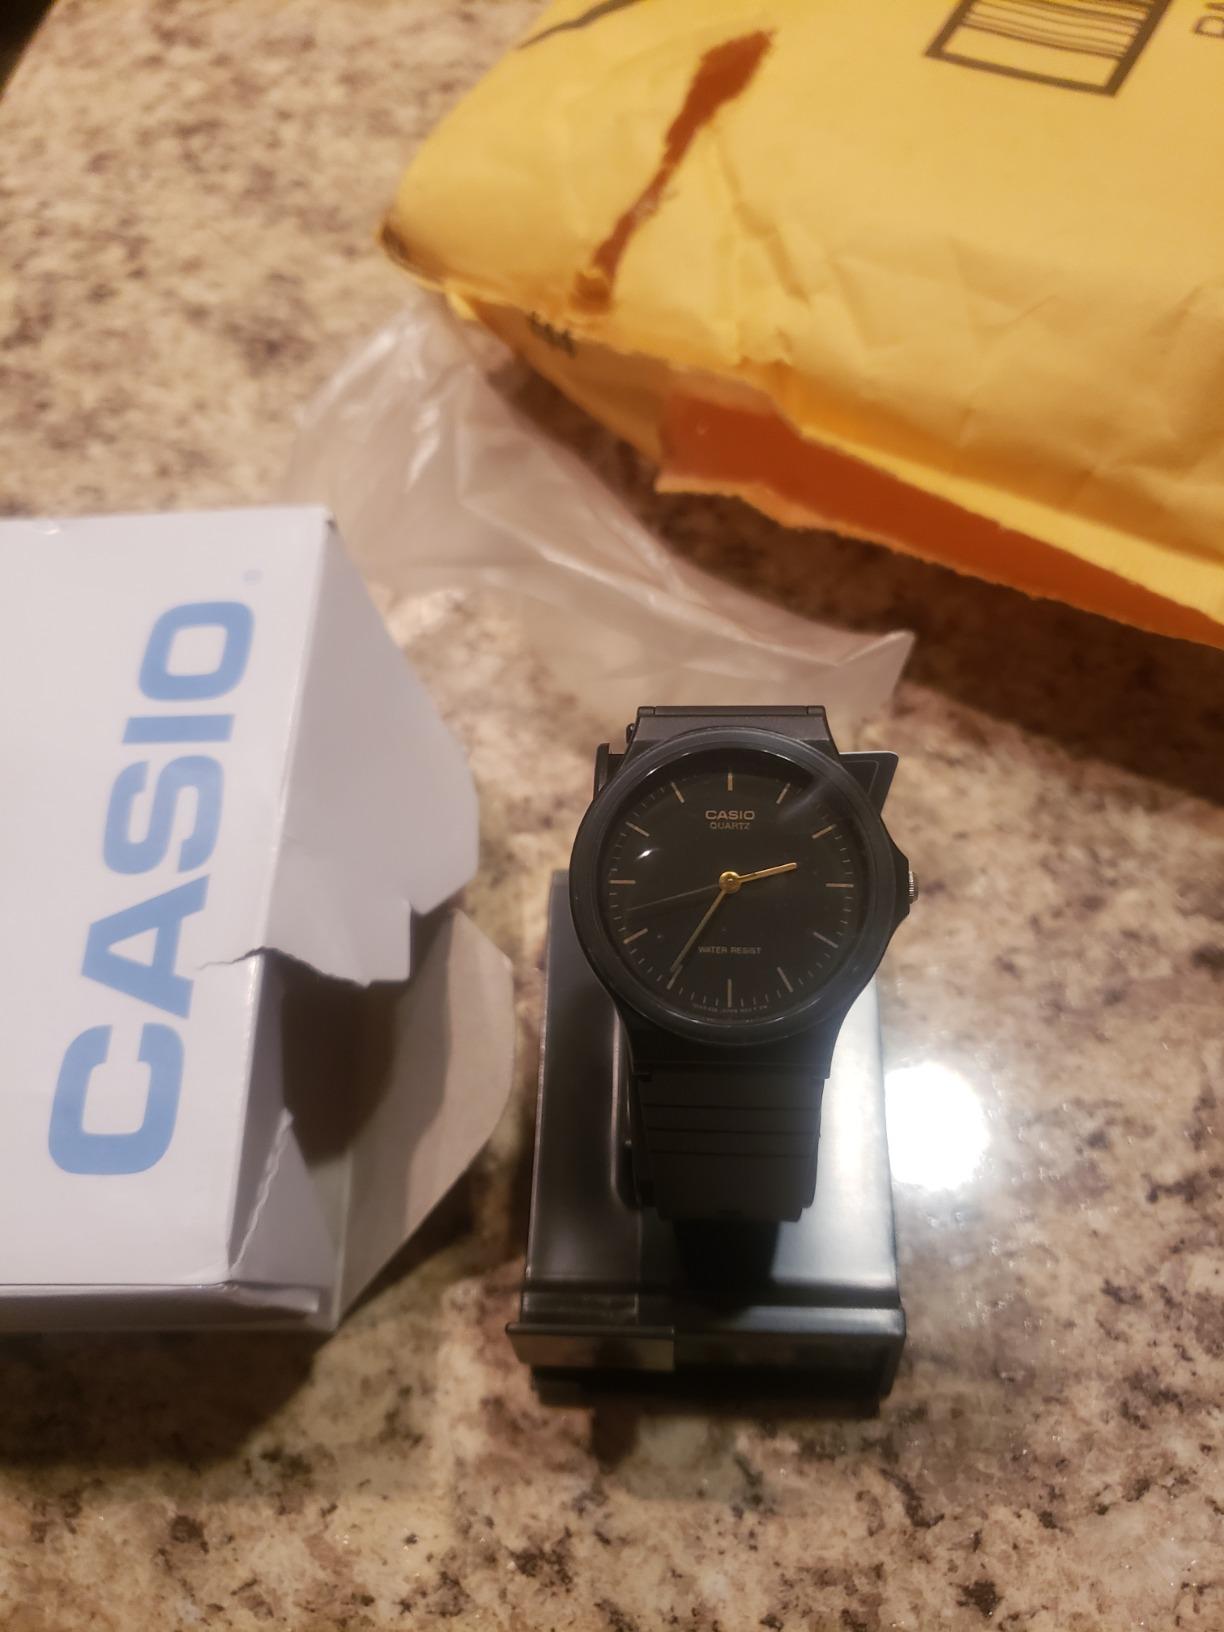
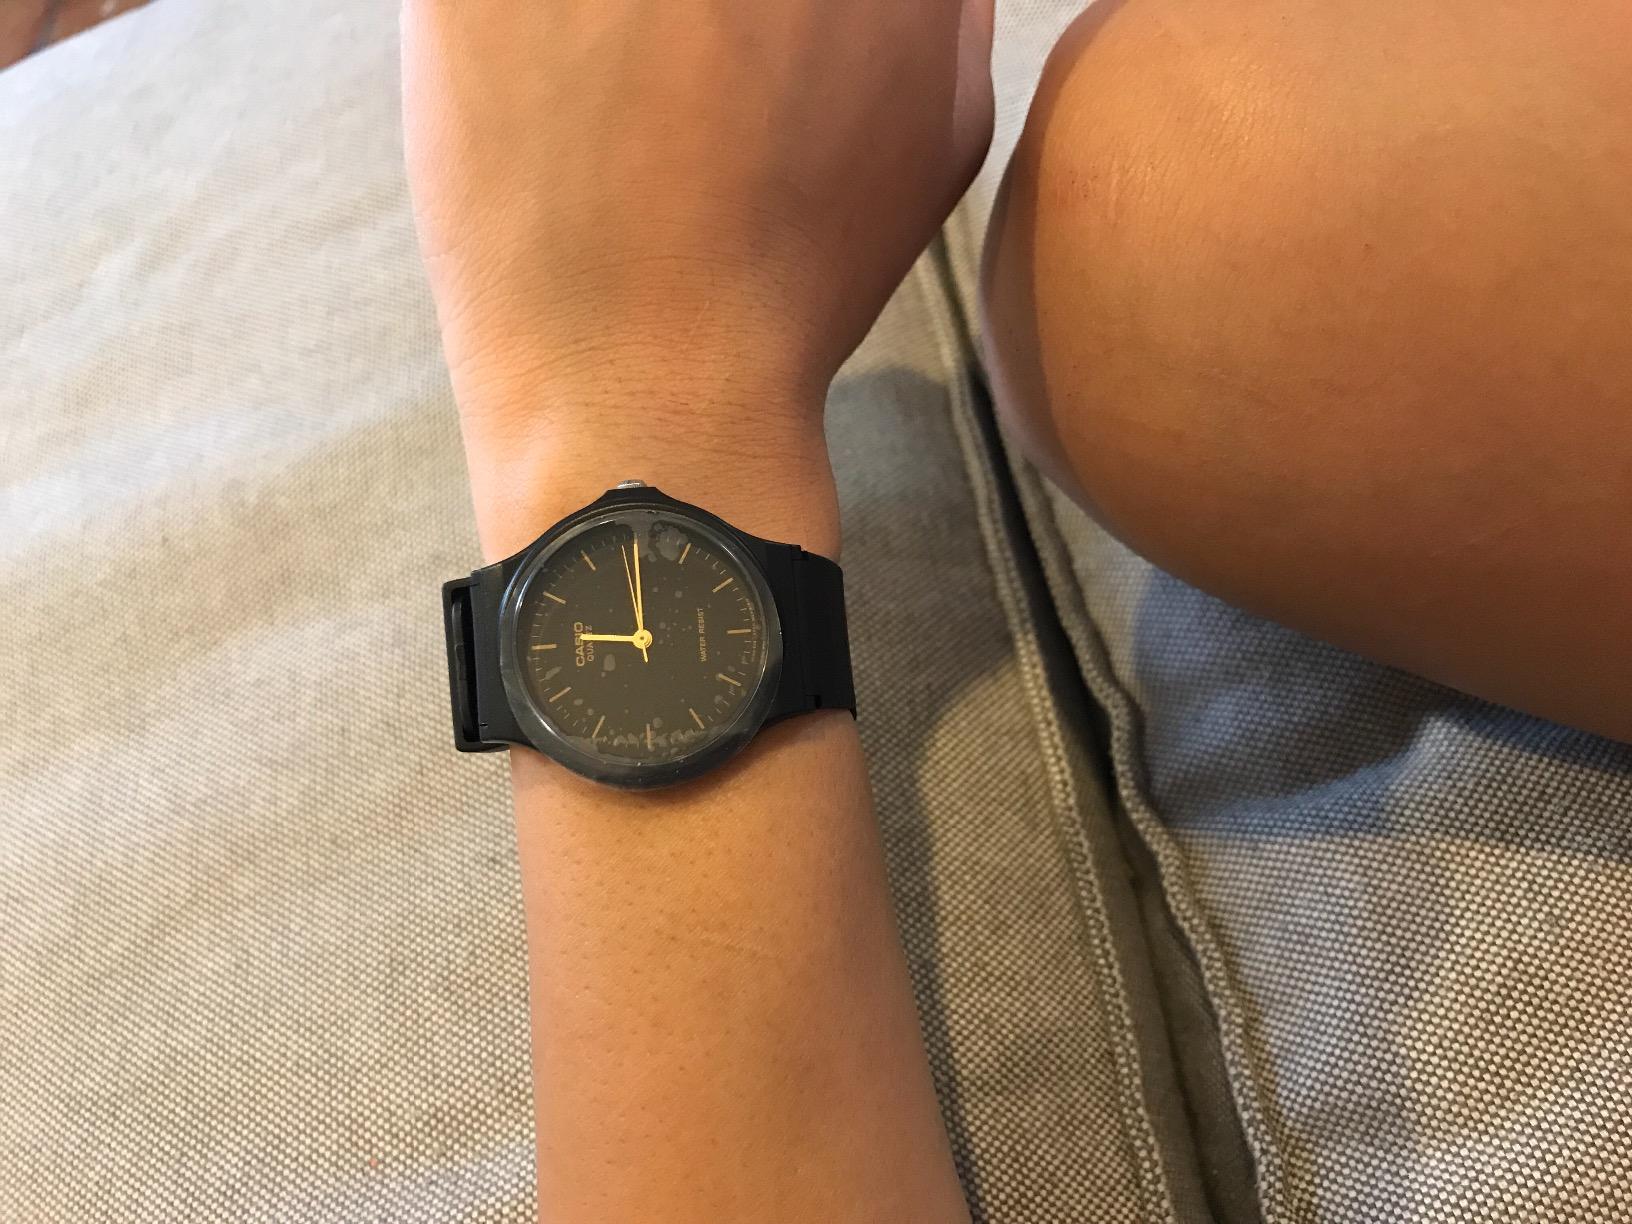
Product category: accessories_watch
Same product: yes